Restionales

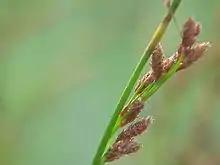
"Restio tetraphyllus"

Restionales is an order of flowering plants. In the Cronquist system (of 1981) it is used for an order (in subclass "Commelinidae") and circumscribed as: